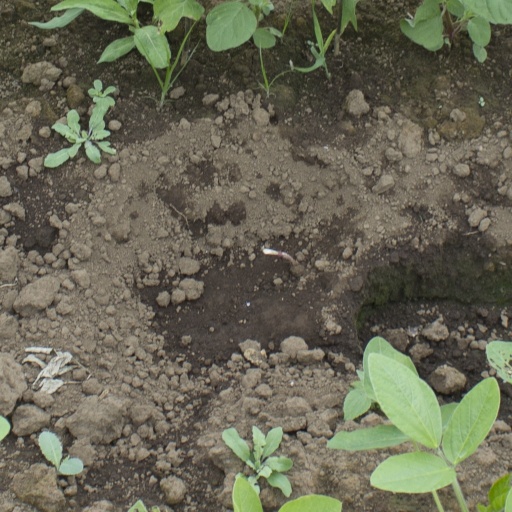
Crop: soybean